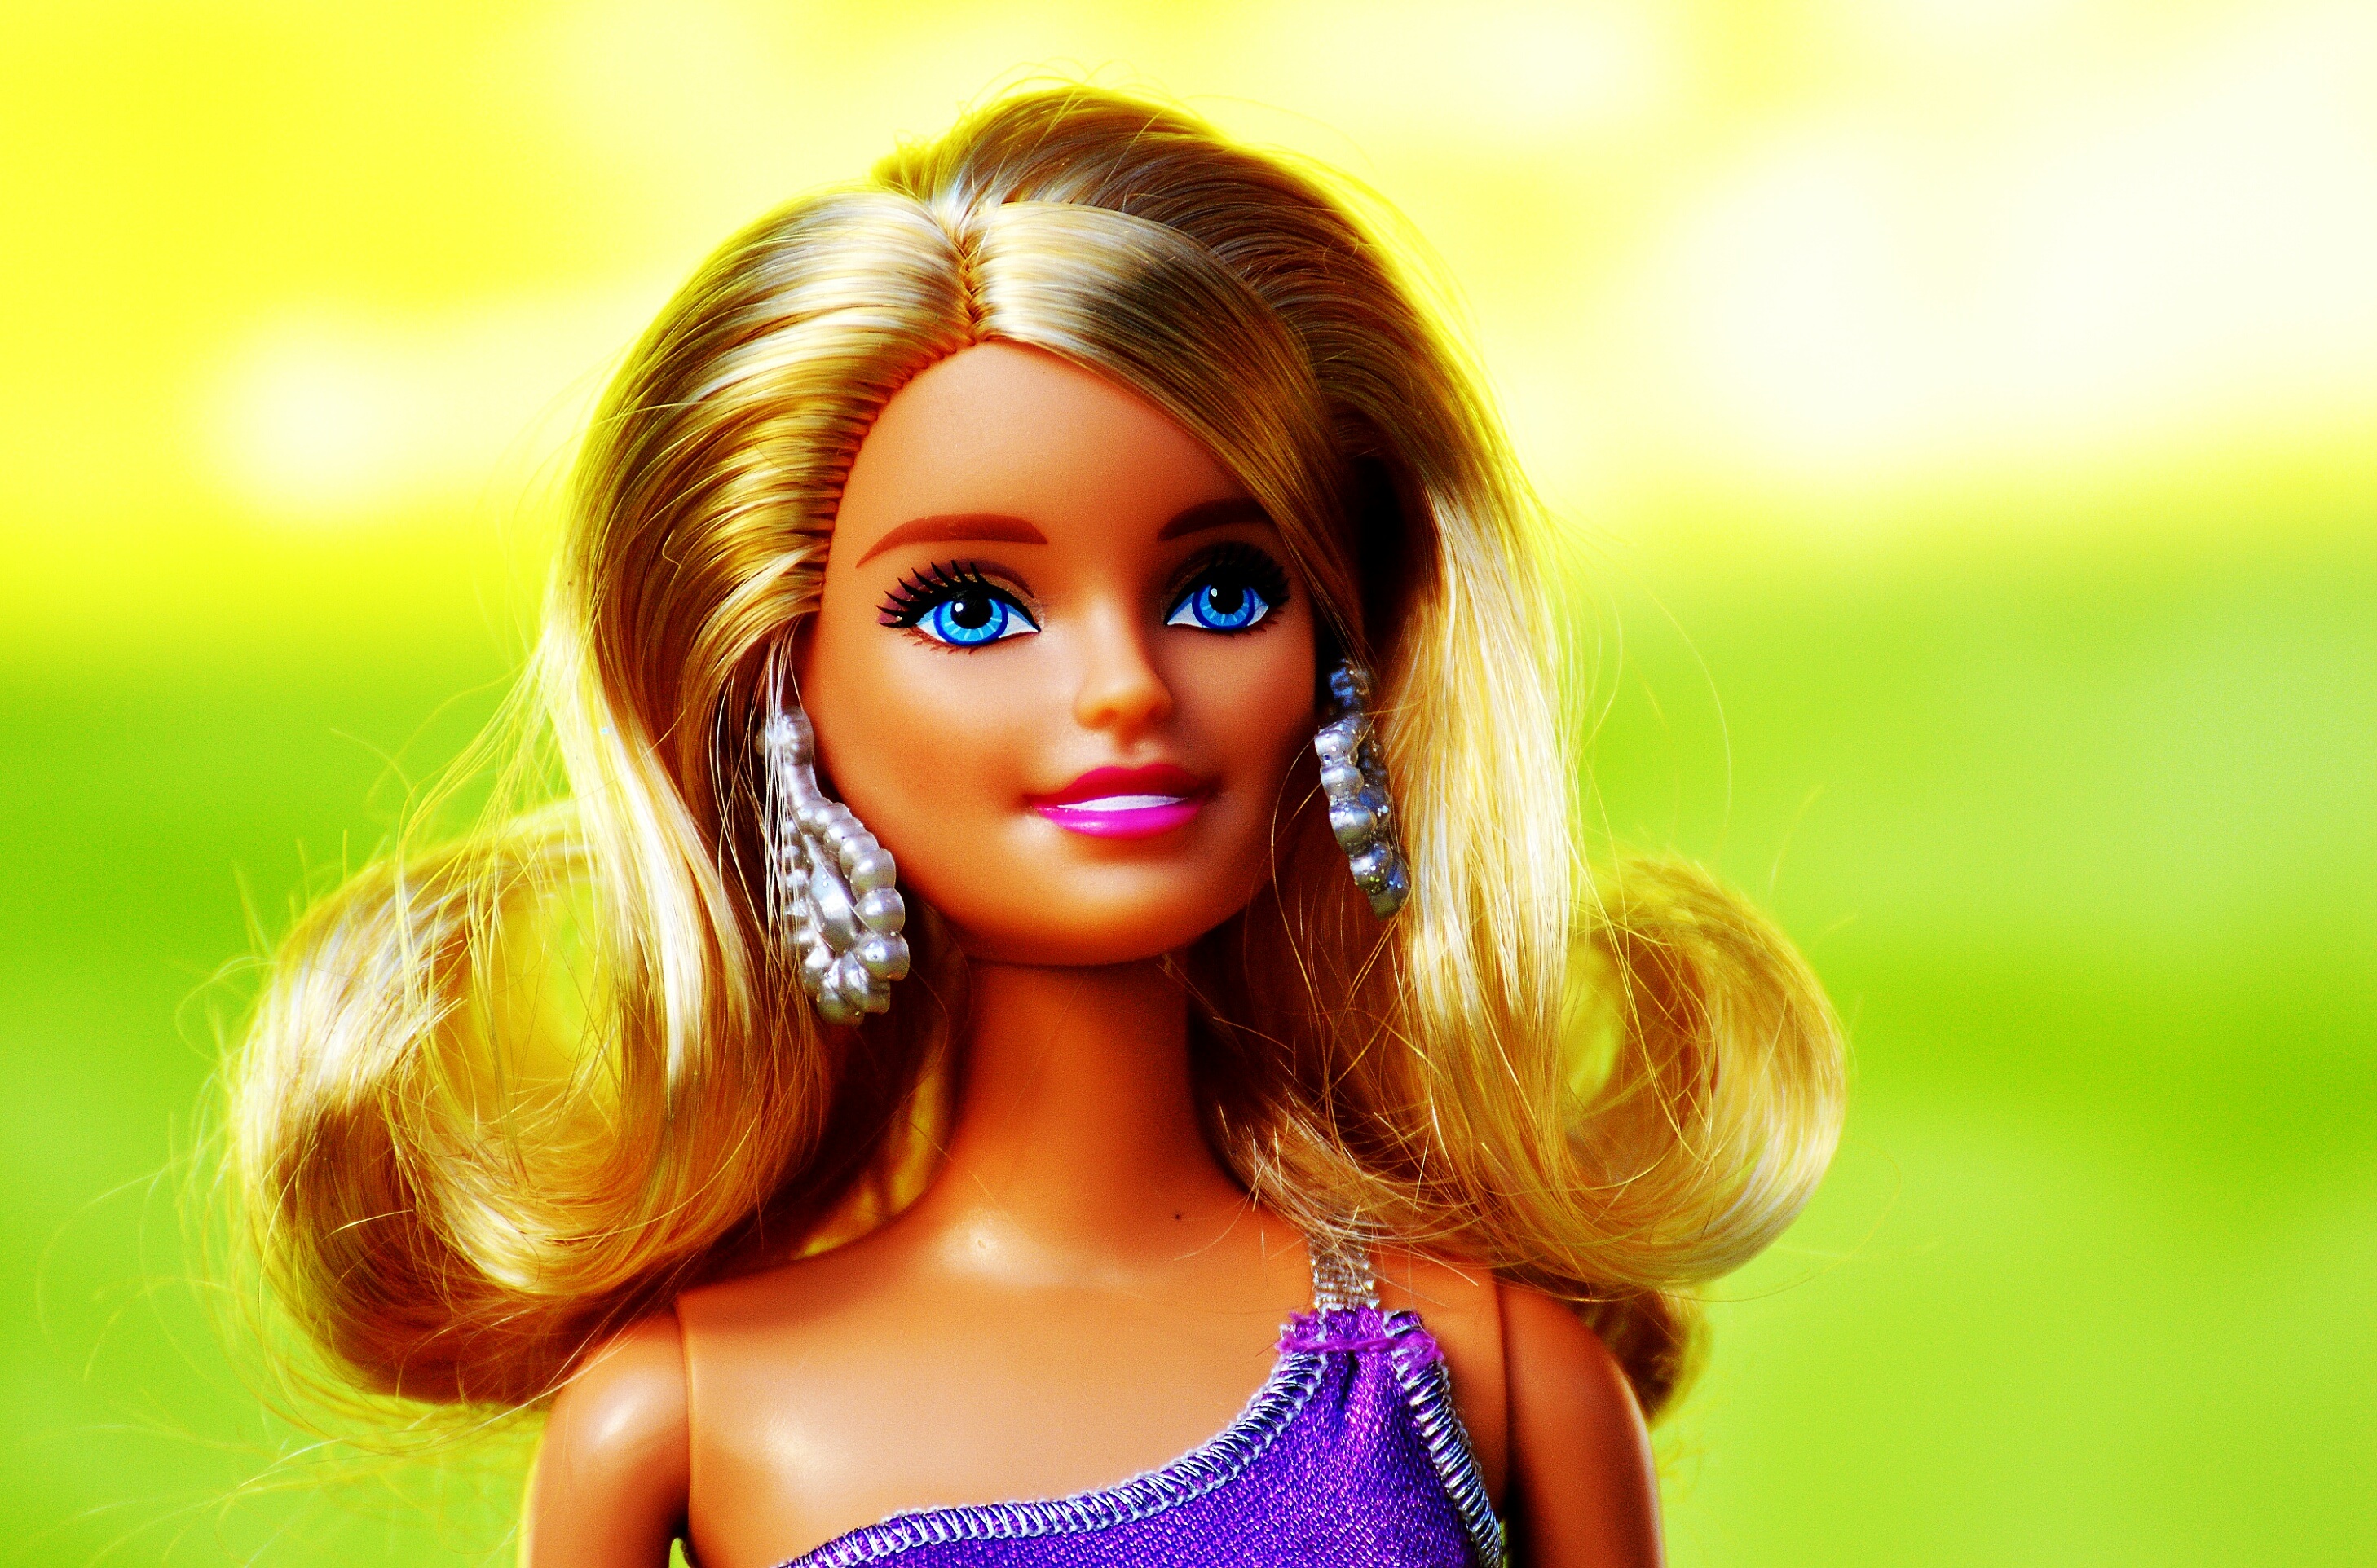
girl, hair, play, model, toy, hairstyle, playful, long hair, face, doll, children, figure, head, toys, beauty, beautiful, blond, pretty, barbie, charming, children toys, photo shoot, brown hair, girls toys, doll face, dolls picture